Tectonite

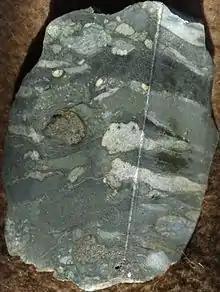
Deformed conglomerate showing no strain in one plane (at left) and strong stretching in the other (at right) – an L-tectonite

Tectonites are metamorphic or tectonically deformed rocks whose fabric reflects the history of their deformation, or rocks with fabric that clearly displays coordinated geometric features that indicate continuous solid (ductile) flow during formation. "Planar foliation" results from a parallel orientation of platey mineral phases such as the phyllosilicates or graphite. Slender prismatic crystals such as amphibole produce a "lineation" in which these prisms or columnar crystals become aligned.